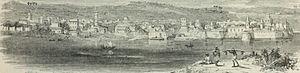
Seydi Ali Reis, parfois écrit Sidi Ali Reis ou Sidi Ali Ben Hossein, est un amiral de la marine ottomane. Reis est un titre de fonction. Il est connu pour ses campagnes en Méditerranée mais surtout pour sa contribution aux expéditions ottomanes dans l'océan Indien ; il a raconté son périple de l'Irak ottoman à l'Inde moghole et son retour à Constantinople en 1557 dans le Miroir des pays, un des premiers récits de voyage de la littérature turque. Il a aussi écrit plusieurs ouvrages techniques de navigation, géographie et astronomie.